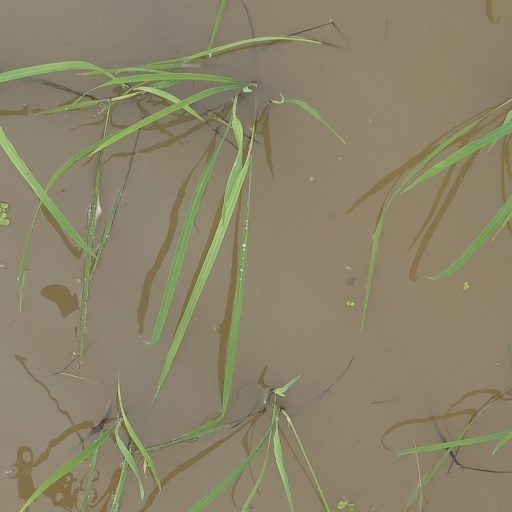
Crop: rice